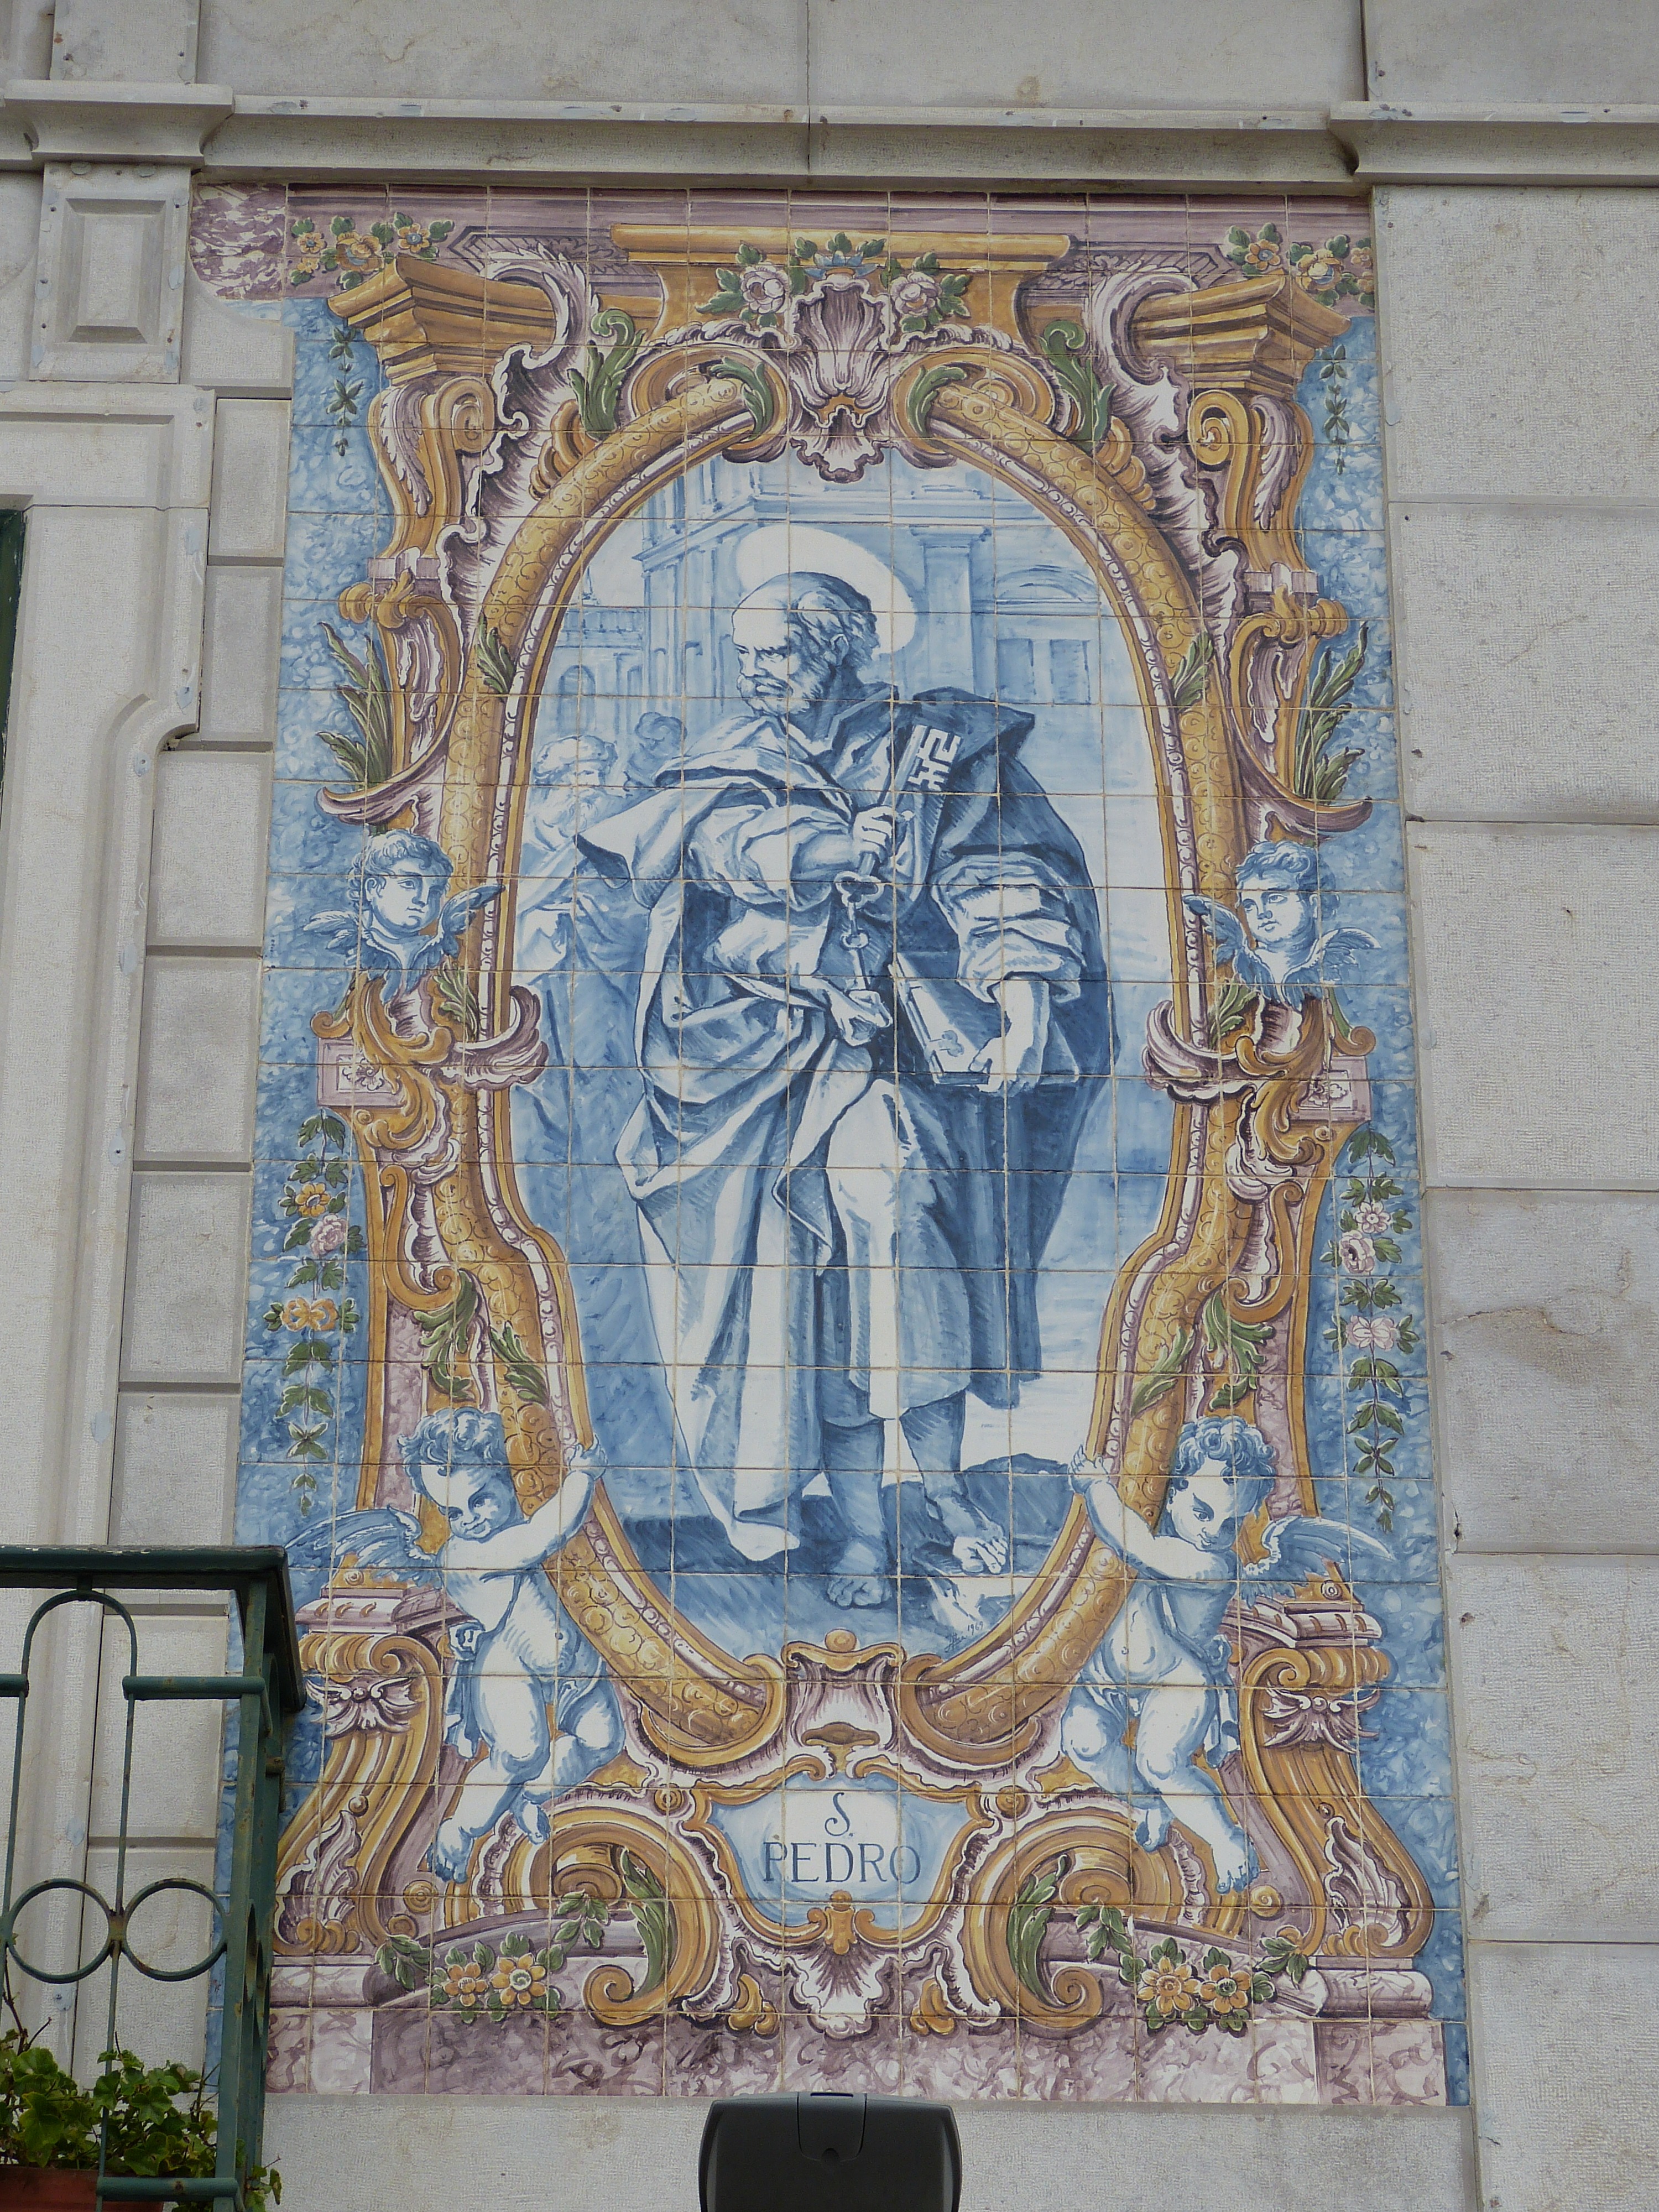
window, ceramic, key, tile, church, art, peter, faith, mosaic, mural, image, carving, apostle, ancient history